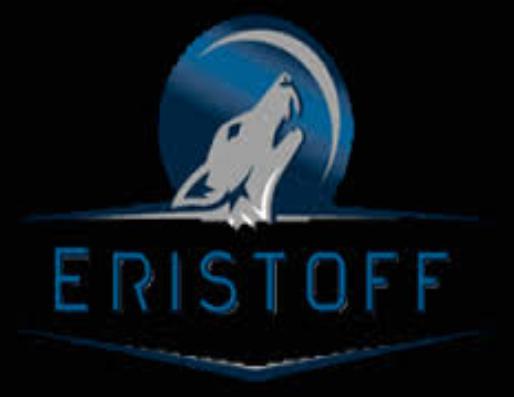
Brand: Eristoff
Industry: Food